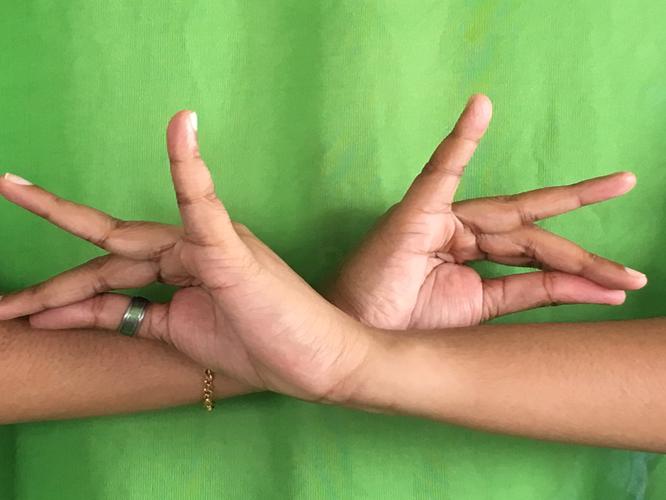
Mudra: Katakavardhana
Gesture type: double_hand